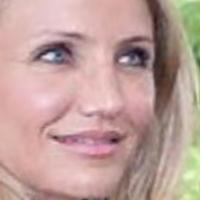
Age group: age 31-40